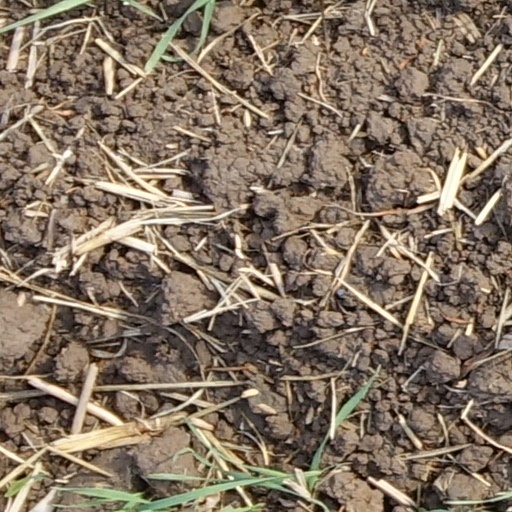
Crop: wheat